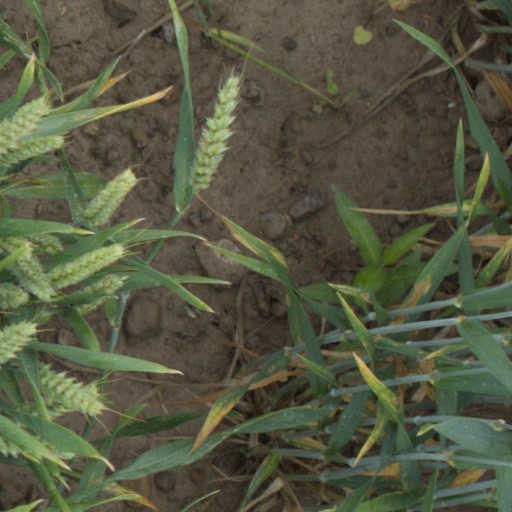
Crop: wheat